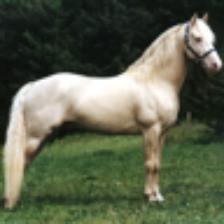
Label: NonHuman